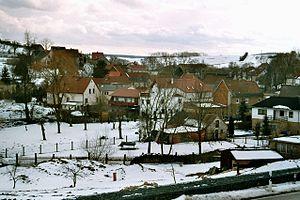
Petersberg est une commune allemande de l'arrondissement de Saale-Holzland, Land de Thuringe.